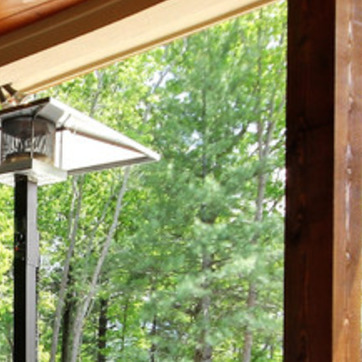
Material: foliage